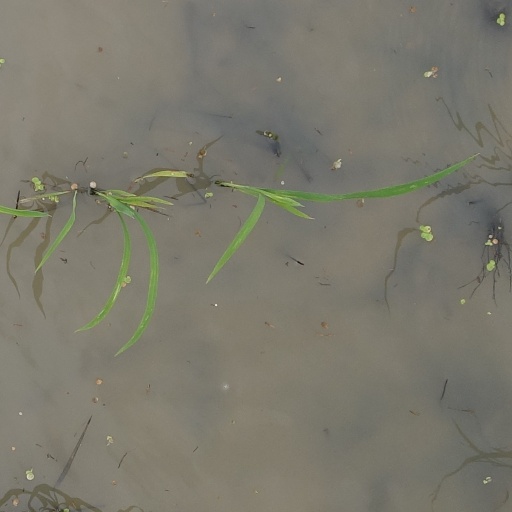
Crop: rice